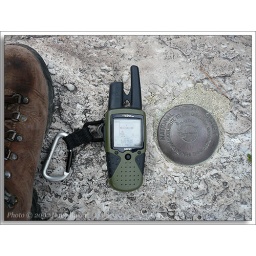
An unexpected benchmark near the base of the Millbrook mountain trail.